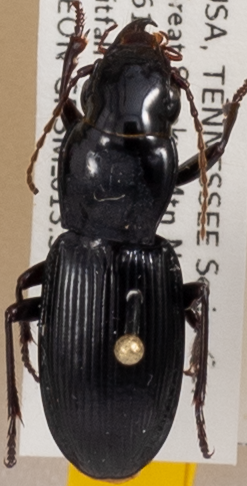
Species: Pterostichus acutipes acutipes
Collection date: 2019-09-03
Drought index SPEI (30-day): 0.184
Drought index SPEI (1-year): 2.09
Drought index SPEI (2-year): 2.09